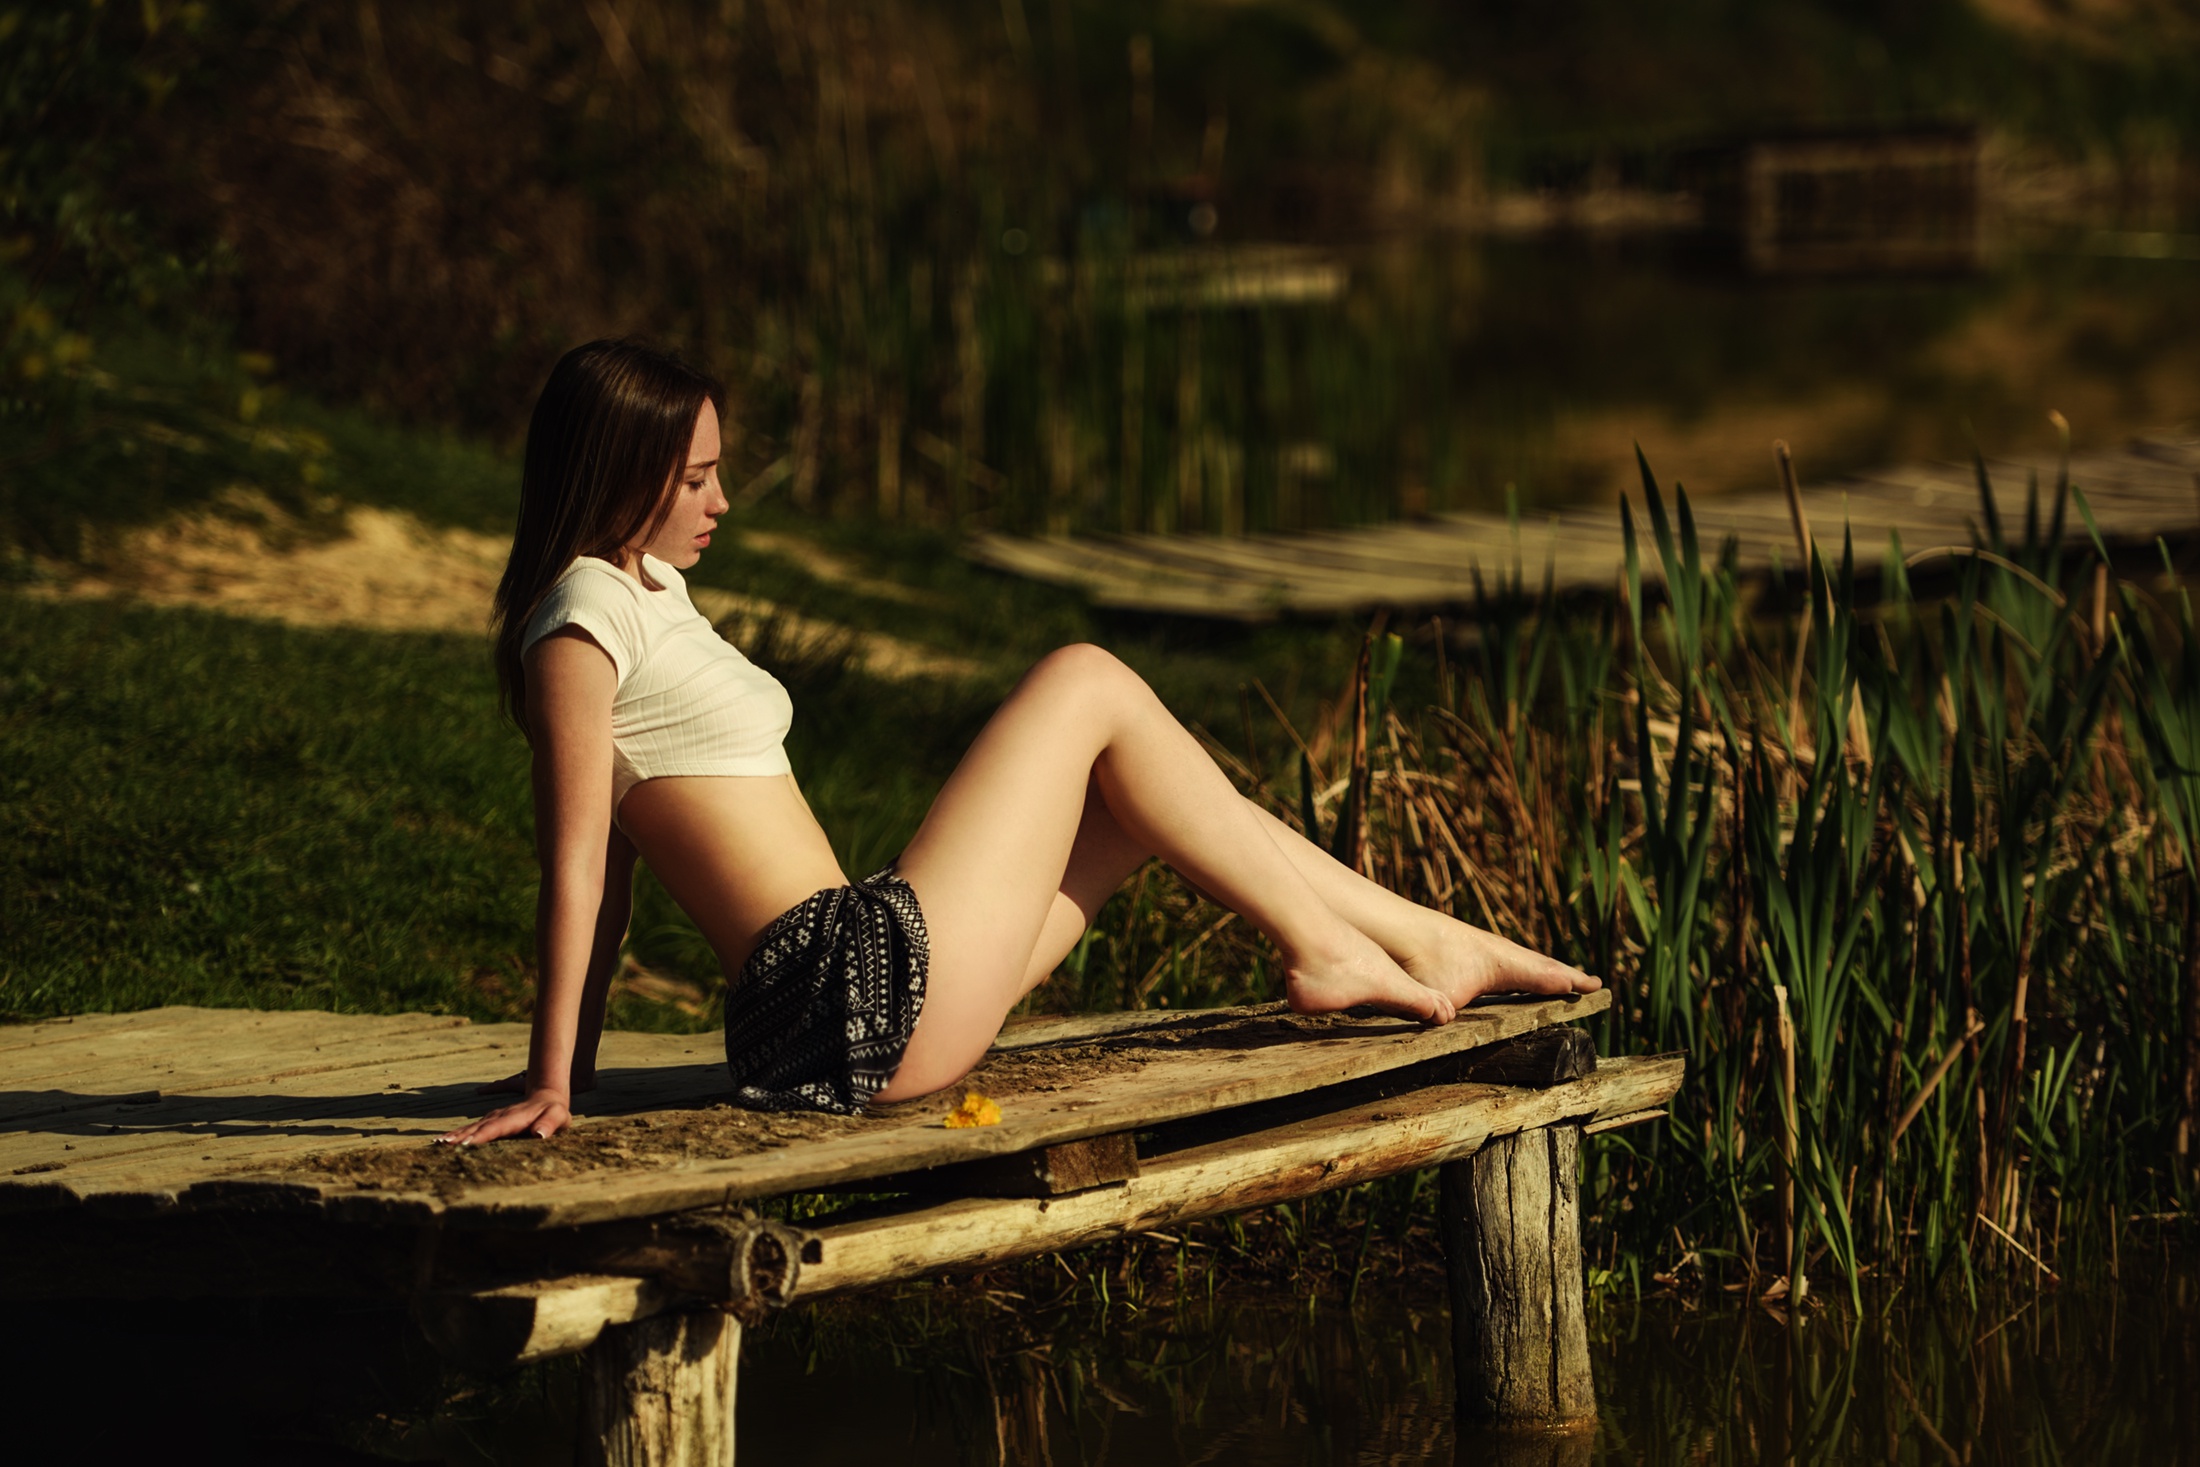
women, lady, model, person, photography, wallpaper, plant, shoulder, People in nature, flash photography, wood, happy, thigh, knee, sunlight, grass, black hair, morning, leisure, Tints and shades, waist, foot, grass family, landscape, human leg, long hair, art model, brown hair, blond, trunk, forest, sitting, abdomen, darkness, fun, barefoot, portrait photography, sandal, night, rock, photo shoot, flesh, physical fitness